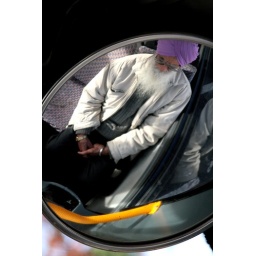
person in the mirror